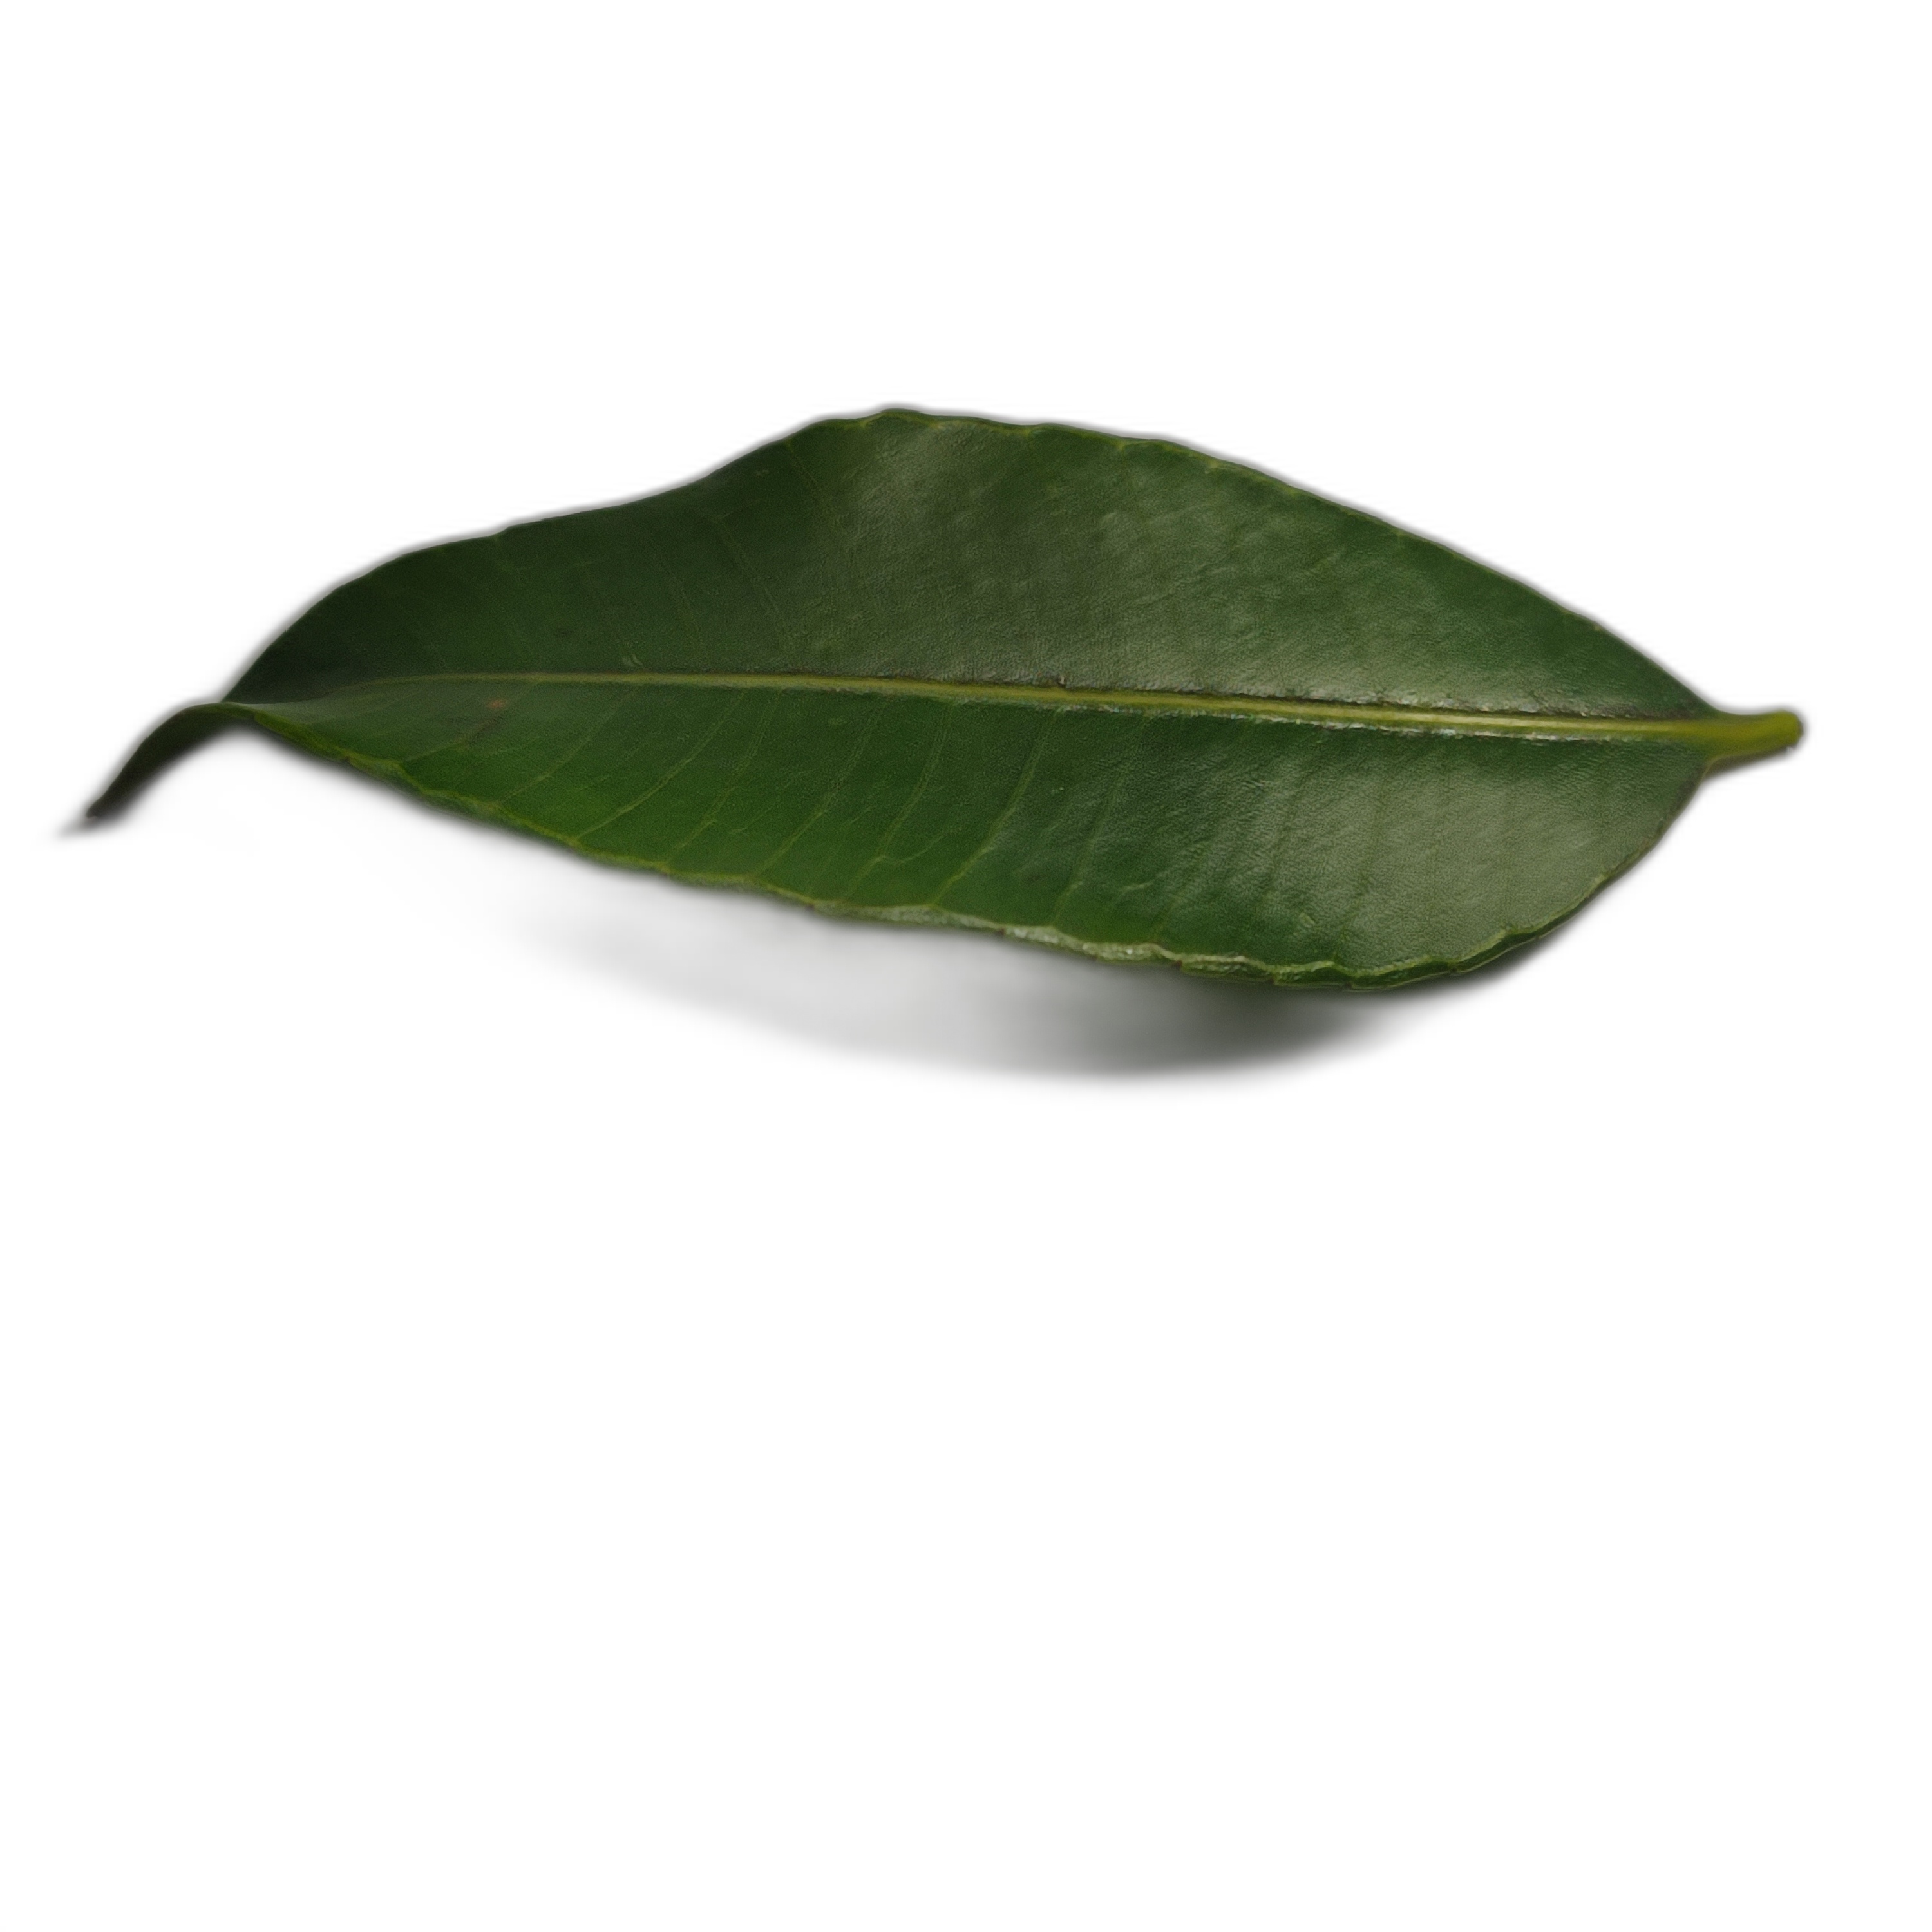
Label: healthy